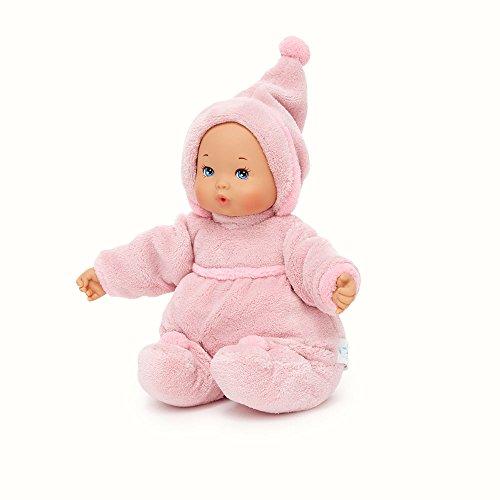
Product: My First Baby Powder Pink - Madame Alexander
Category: Toys & Games | Dolls & Accessories | Dolls
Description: The pink fuzzy sleeper makes this doll perfect for snuggling.
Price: $29.99
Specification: ProductDimensions:8x6.5x0.9inches|ItemWeight:14.1ounces|ShippingWeight:14.1ounces(Viewshippingratesandpolicies)|DomesticShipping:Currently,itemcanbeshippedonlywithintheU.S.andtoAPO/FPOaddresses.ForAPO/FPOshipments,pleasecheckwiththemanufacturerregardingwarrantyandsupportissues.|InternationalShipping:ThisitemcanbeshippedtoselectcountriesoutsideoftheU.S.LearnMore|ASIN:B000S1CF4U|Itemmodelnumber:46670|Manufacturerrecommendedage:0-3years|Discontinuedbymanufacturer:Yes